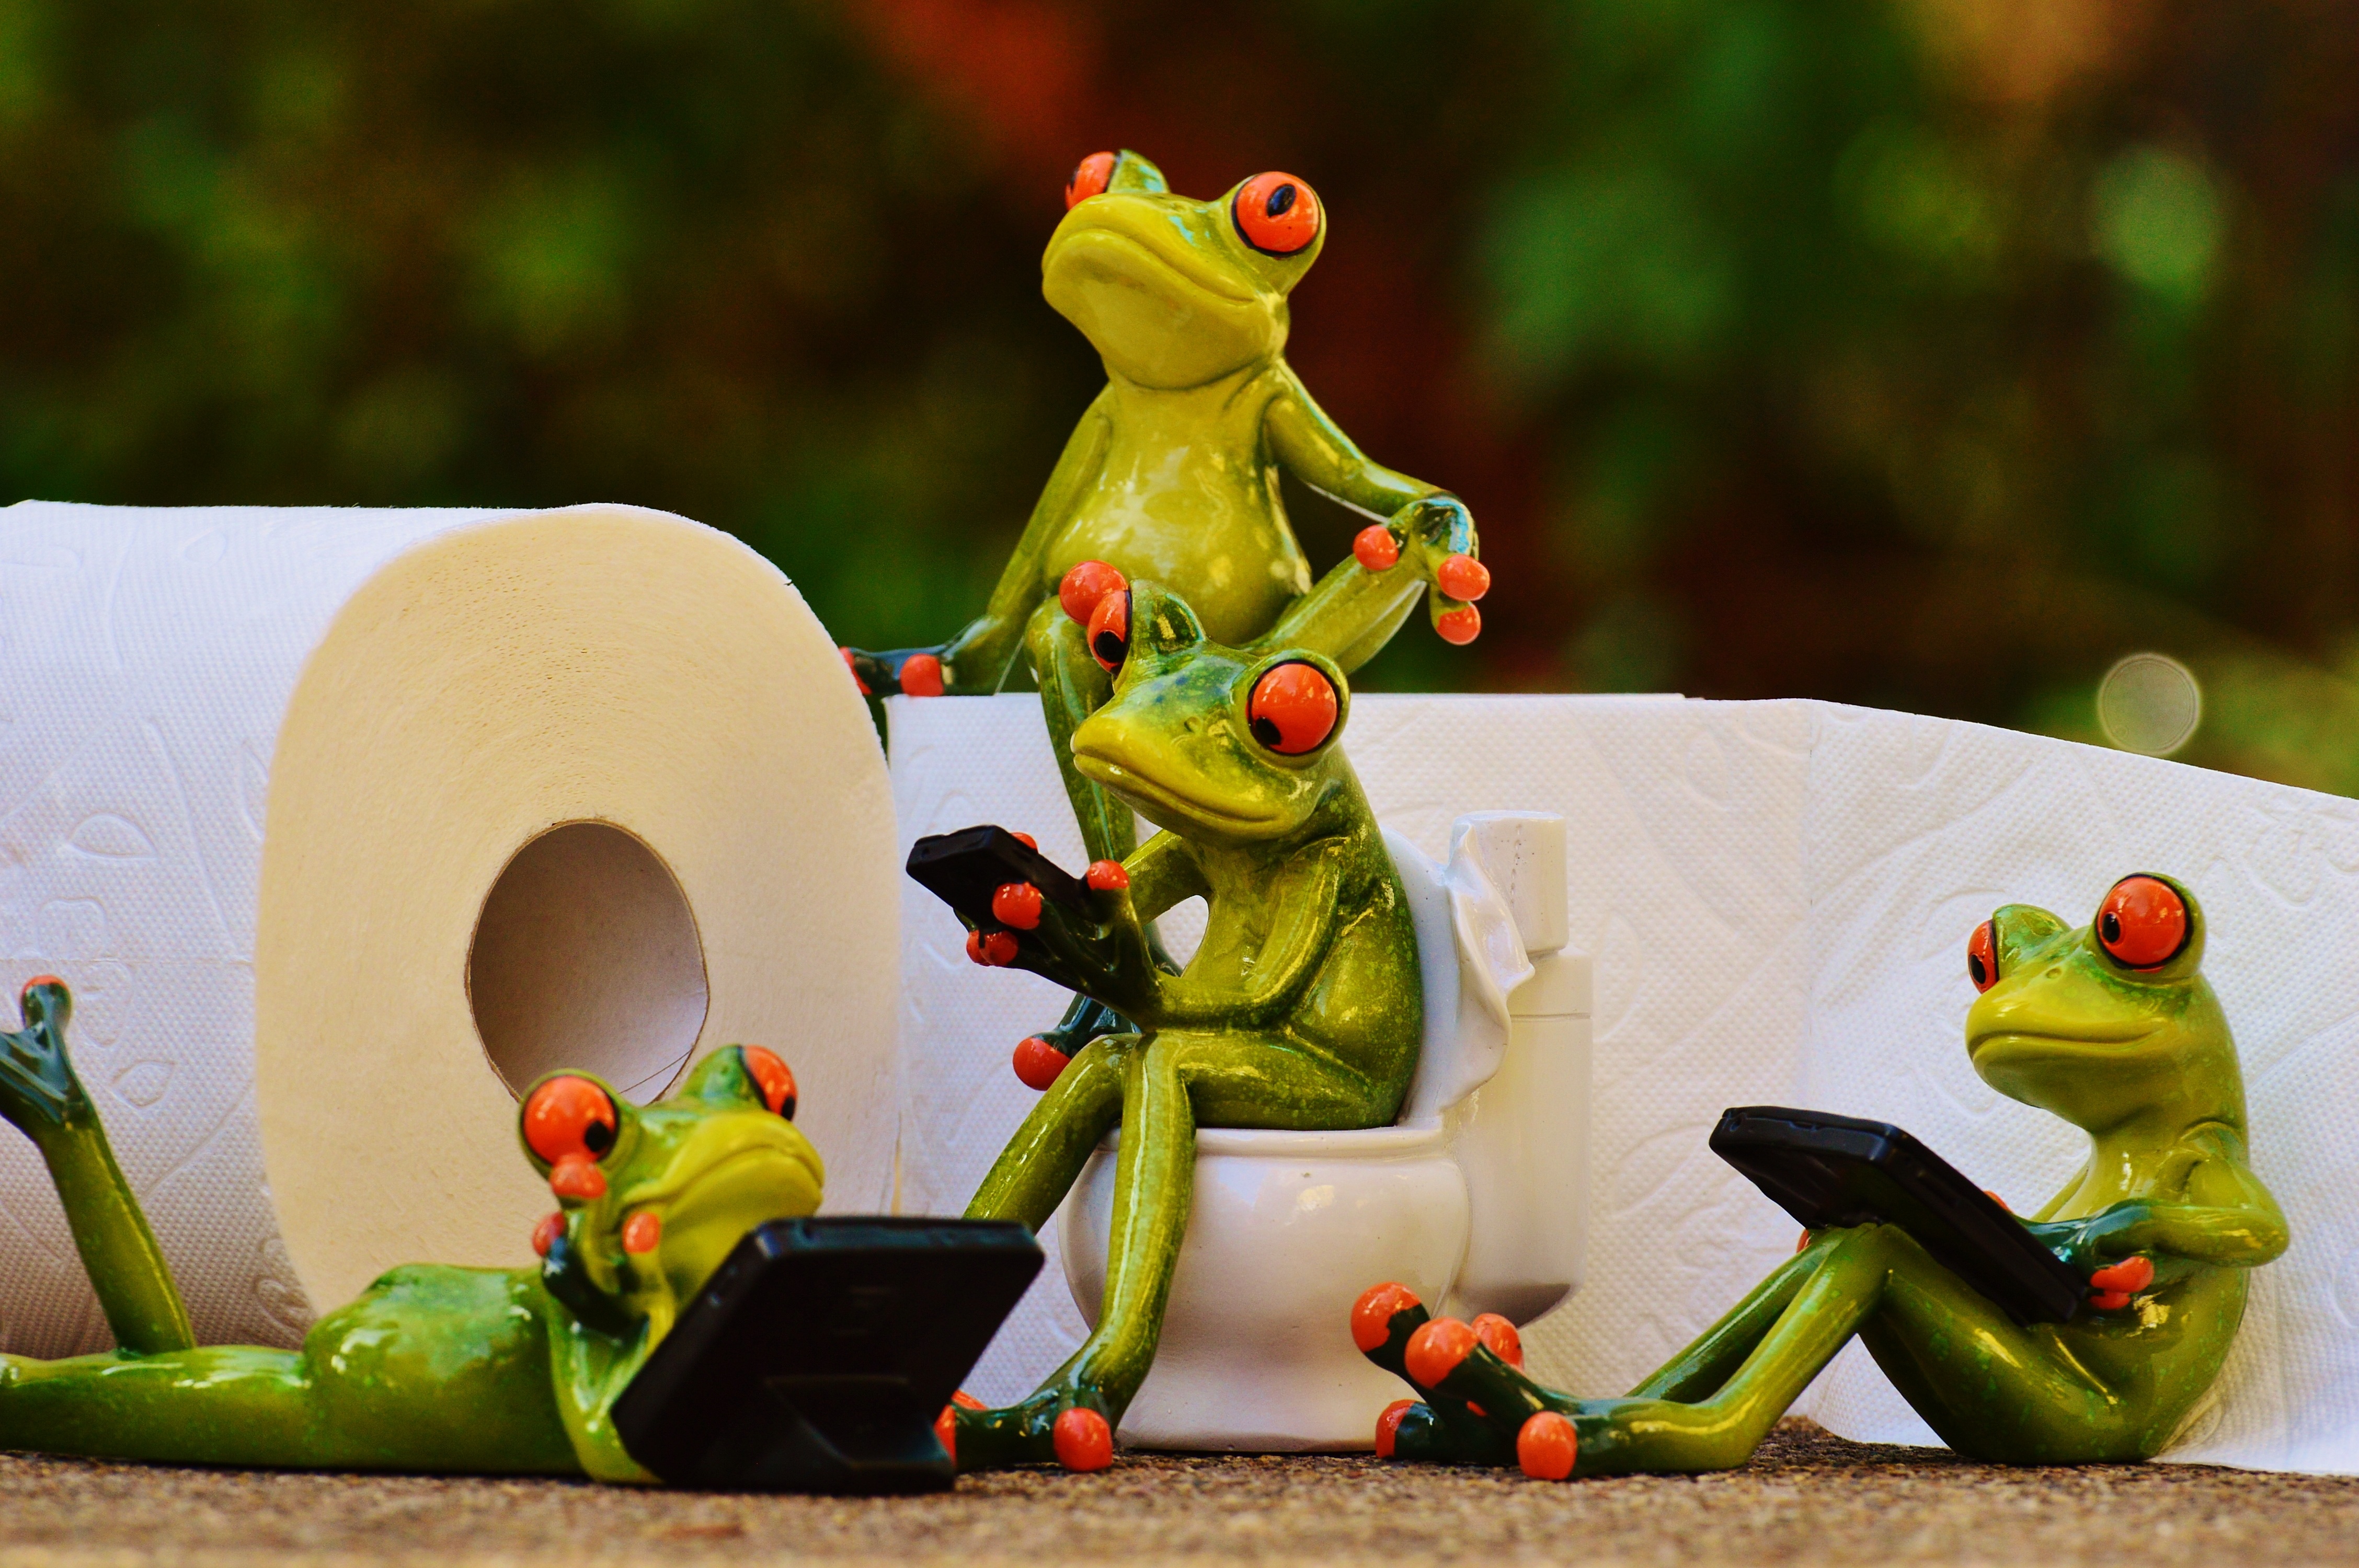
animal, cute, monument, statue, green, color, toilet, frog, amphibian, yellow, toy, mobile phone, wc, figurine, funny, session, loo, toilet paper